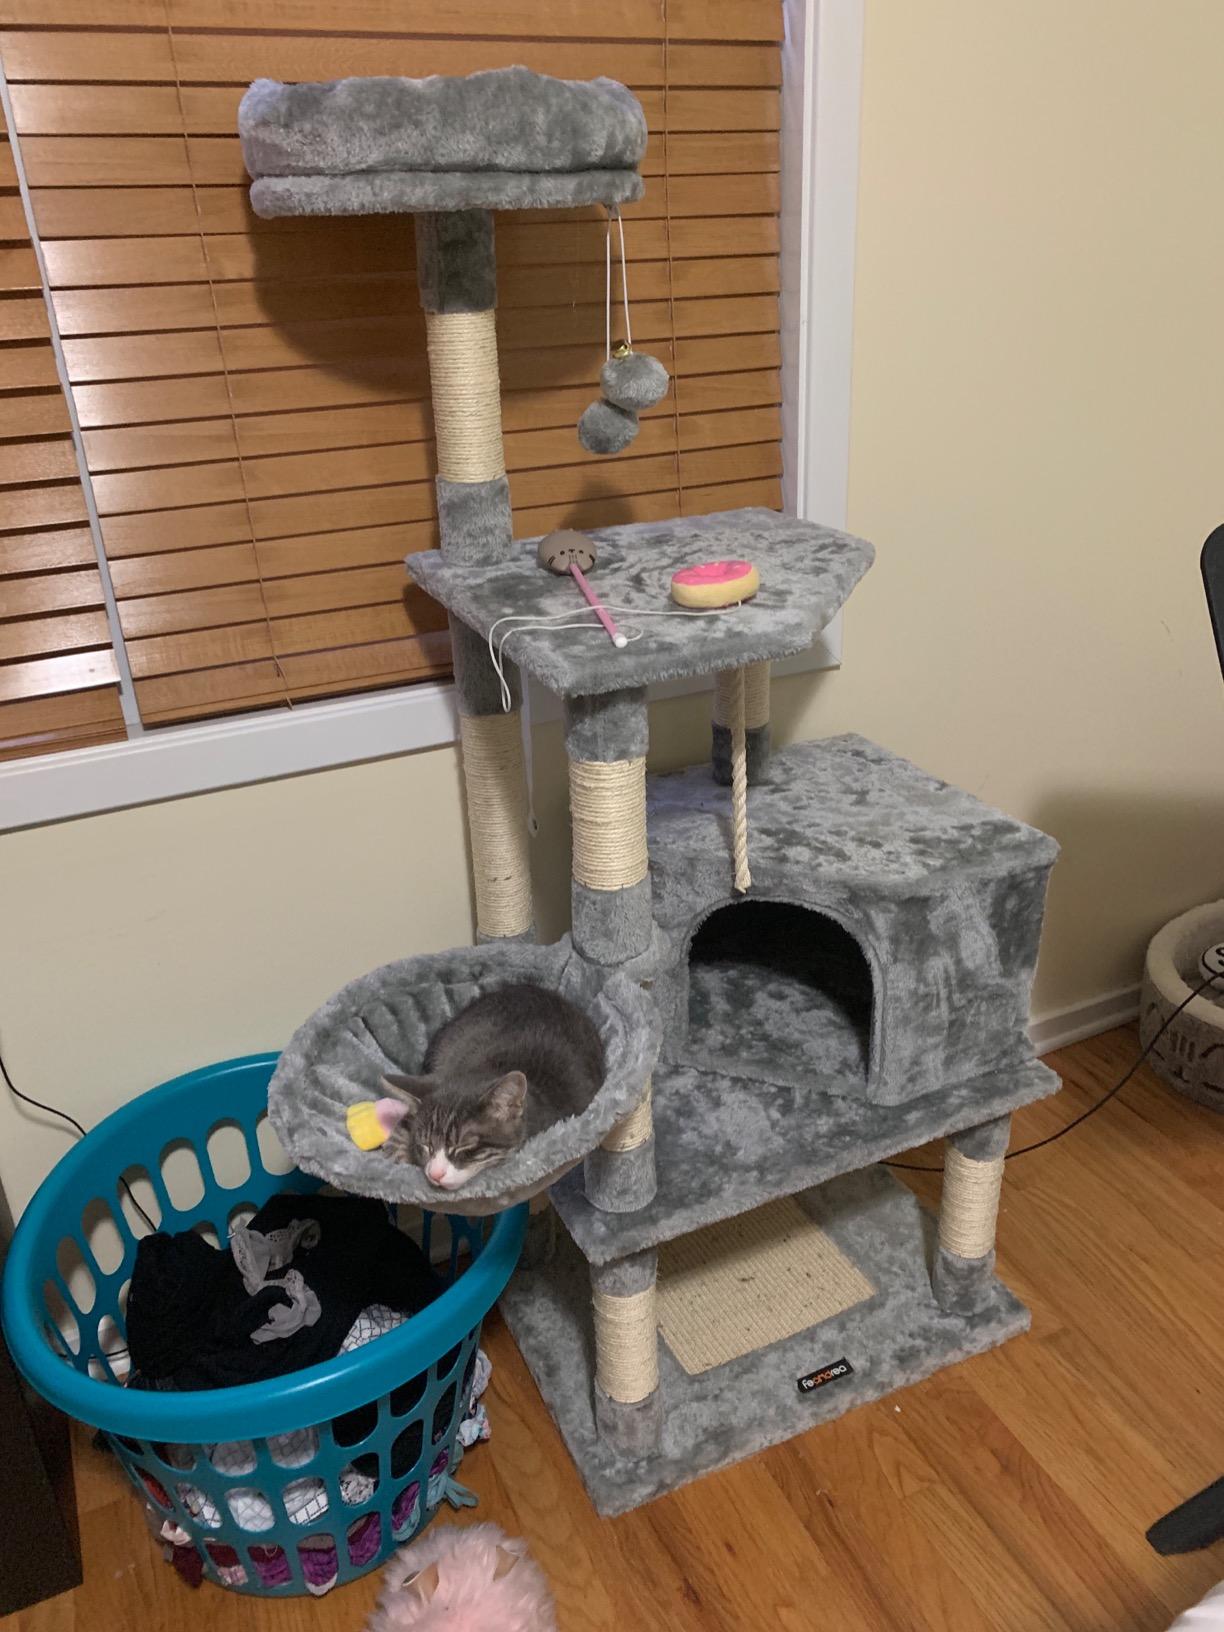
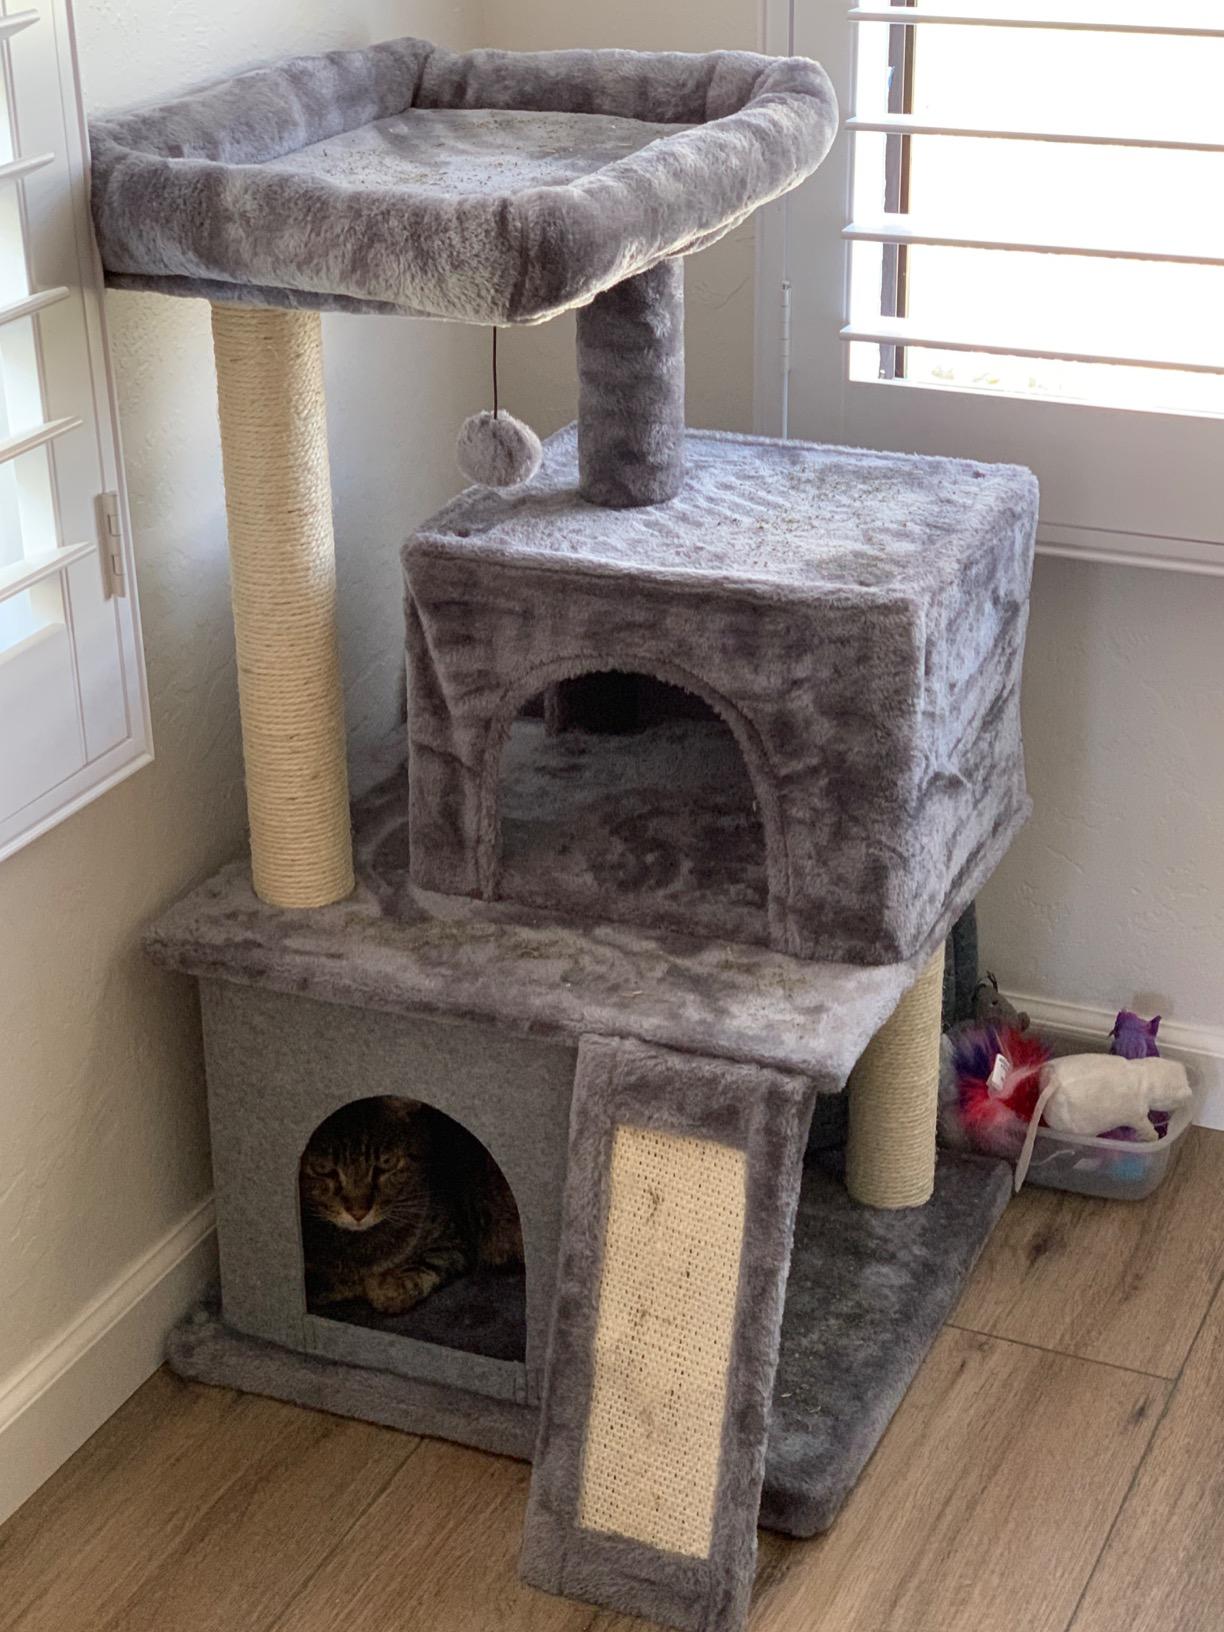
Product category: items_cat tree
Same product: no